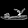
Label: Sandal